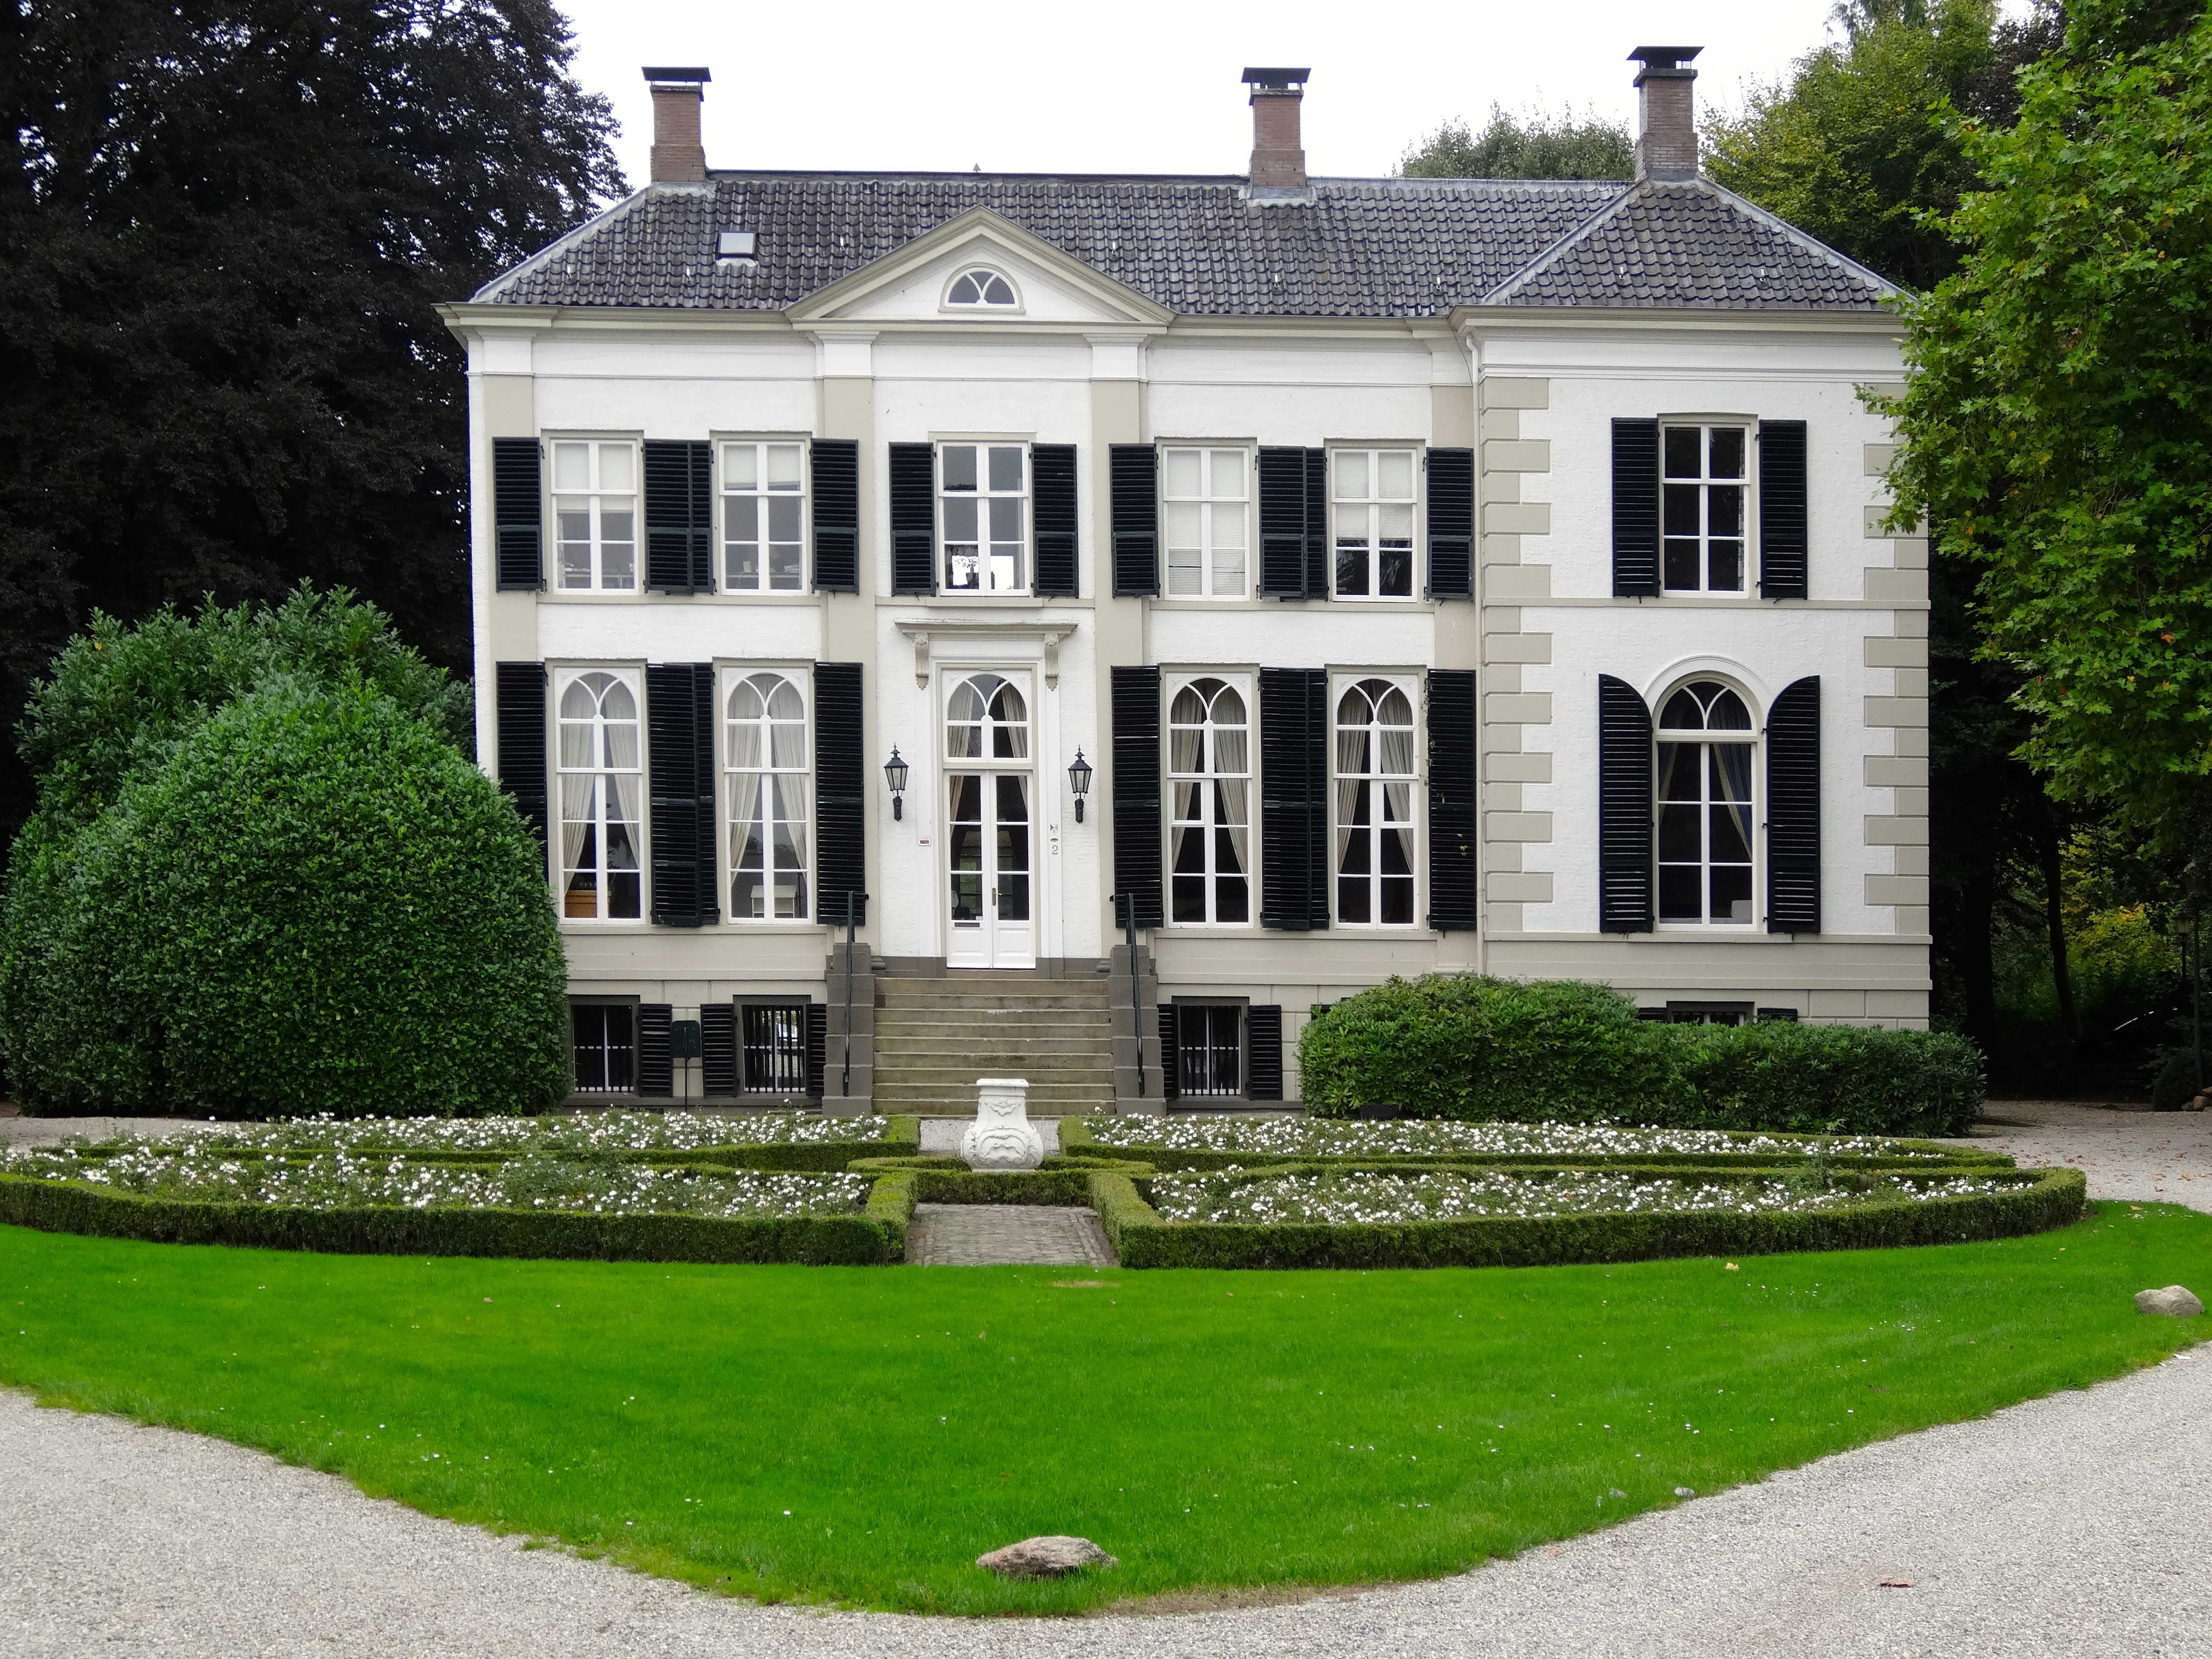
lawn, mansion, house, building, chateau, palace, home, monument, cottage, facade, property, exterior, historic, garden, netherlands, courtyard, front, estate, manor house, stately home, historic house, laer, ommen